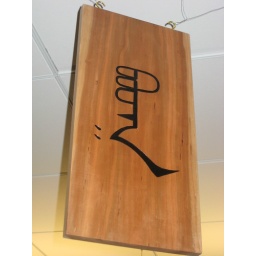
This sign reads &amp;quot;Book&amp;quot; in the Chinese script Manchu. It is on the main floor of the library.